Geroldsau Waterfall

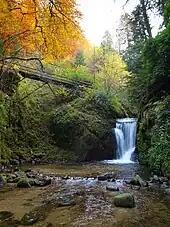
The Geroldsau Waterfall in autumn

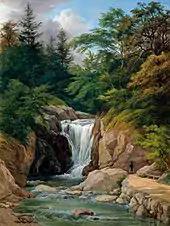
The waterfall in a painting by Anton Radl, 1825

The Geroldsau Waterfall is a roughly six-metre-high waterfall on the Grobbach stream south of the Baden-Baden quarter of Geroldsau in the Northern Black Forest.